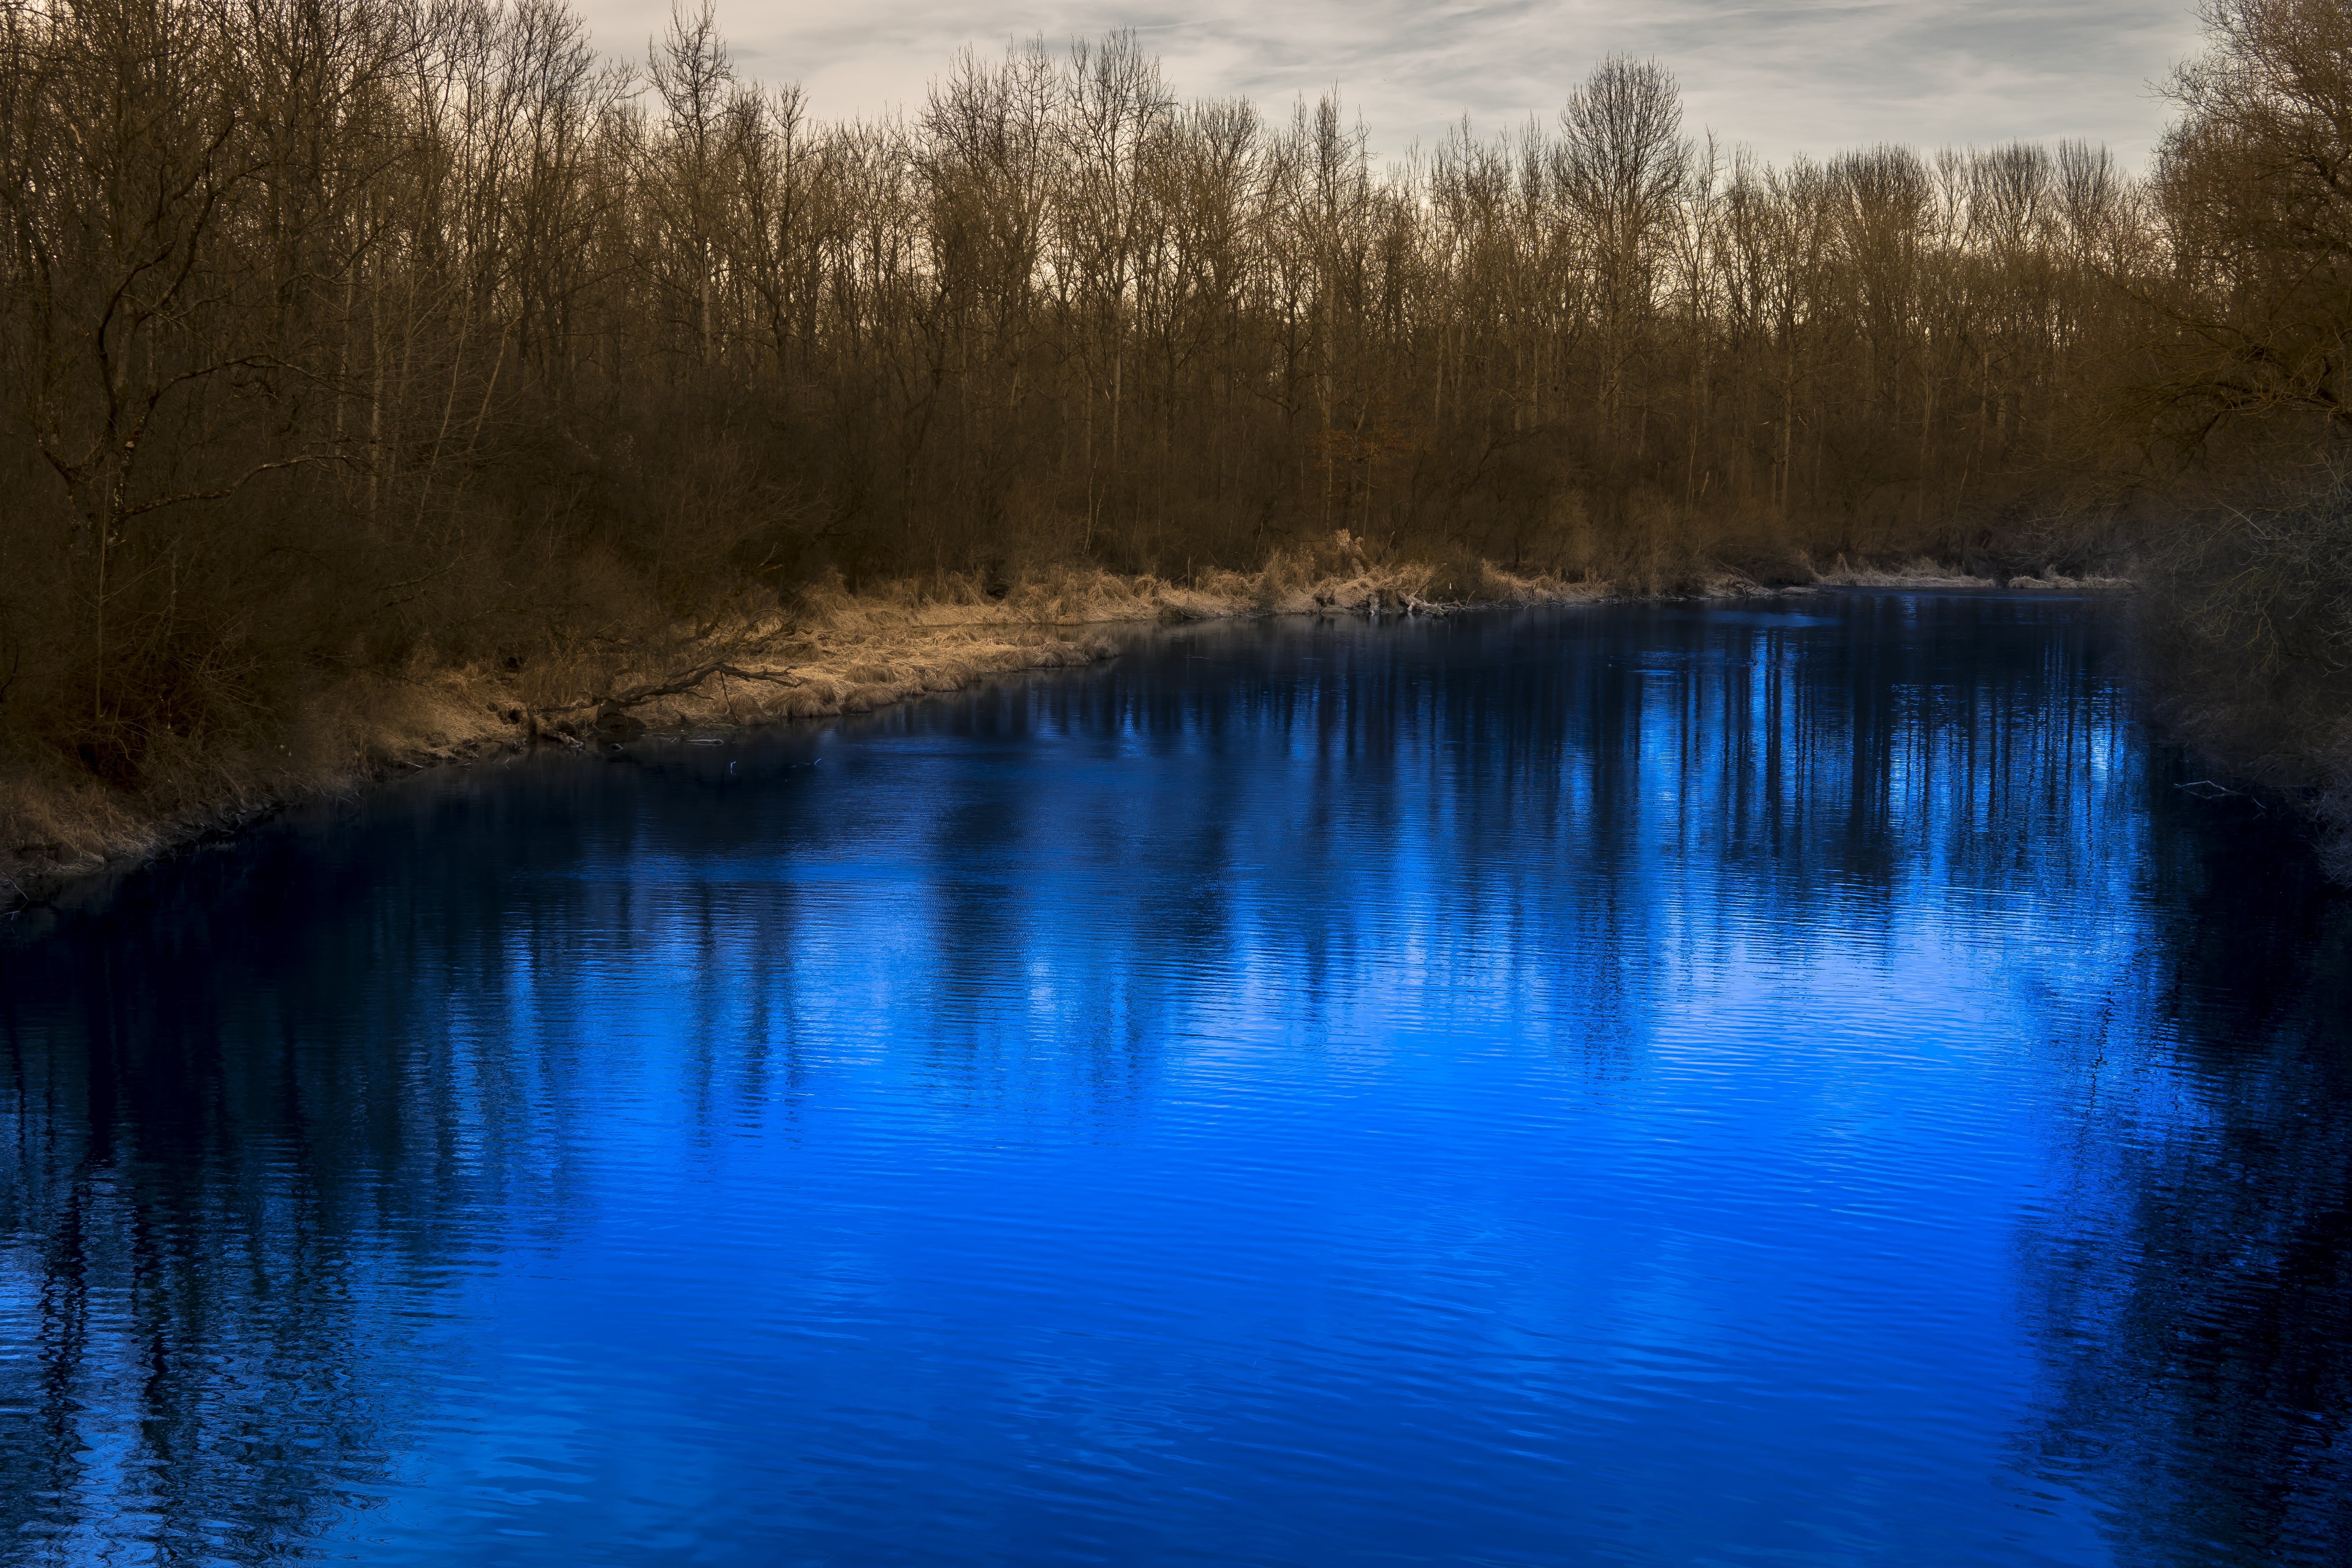
landscape, tree, water, nature, forest, wilderness, sky, mist, sunlight, morning, lake, dawn, river, dusk, pond, clear, idyllic, evening, flow, reflection, splash, autumn, brown, romantic, reservoir, season, body of water, trees, clouds, bank, beautiful, bach, habitat, mood, loch, waters, wintry, riverside, mirroring, charming, running water, river landscape, water running, calm water, on the water, natural environment, atmospheric phenomenon